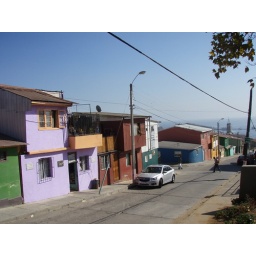
More colorful houses in Valparasio